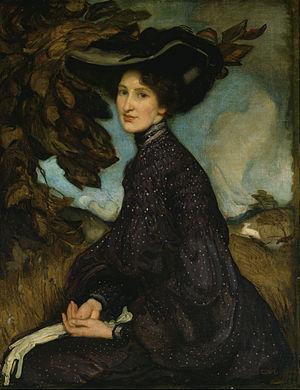
Jean Bellette, née le 25 mars 1908 et décédée le 16 mars 1991, est une artiste australienne. Née en Tasmanie, Bellette a fait ses études à Hobart, puis à l'école d'art de Julian Ashton à Sydney, où un de ses professeurs était Thea Proctor. À Londres, elle a eu comme enseignant Bernard Meninsky et Mark Gertler.